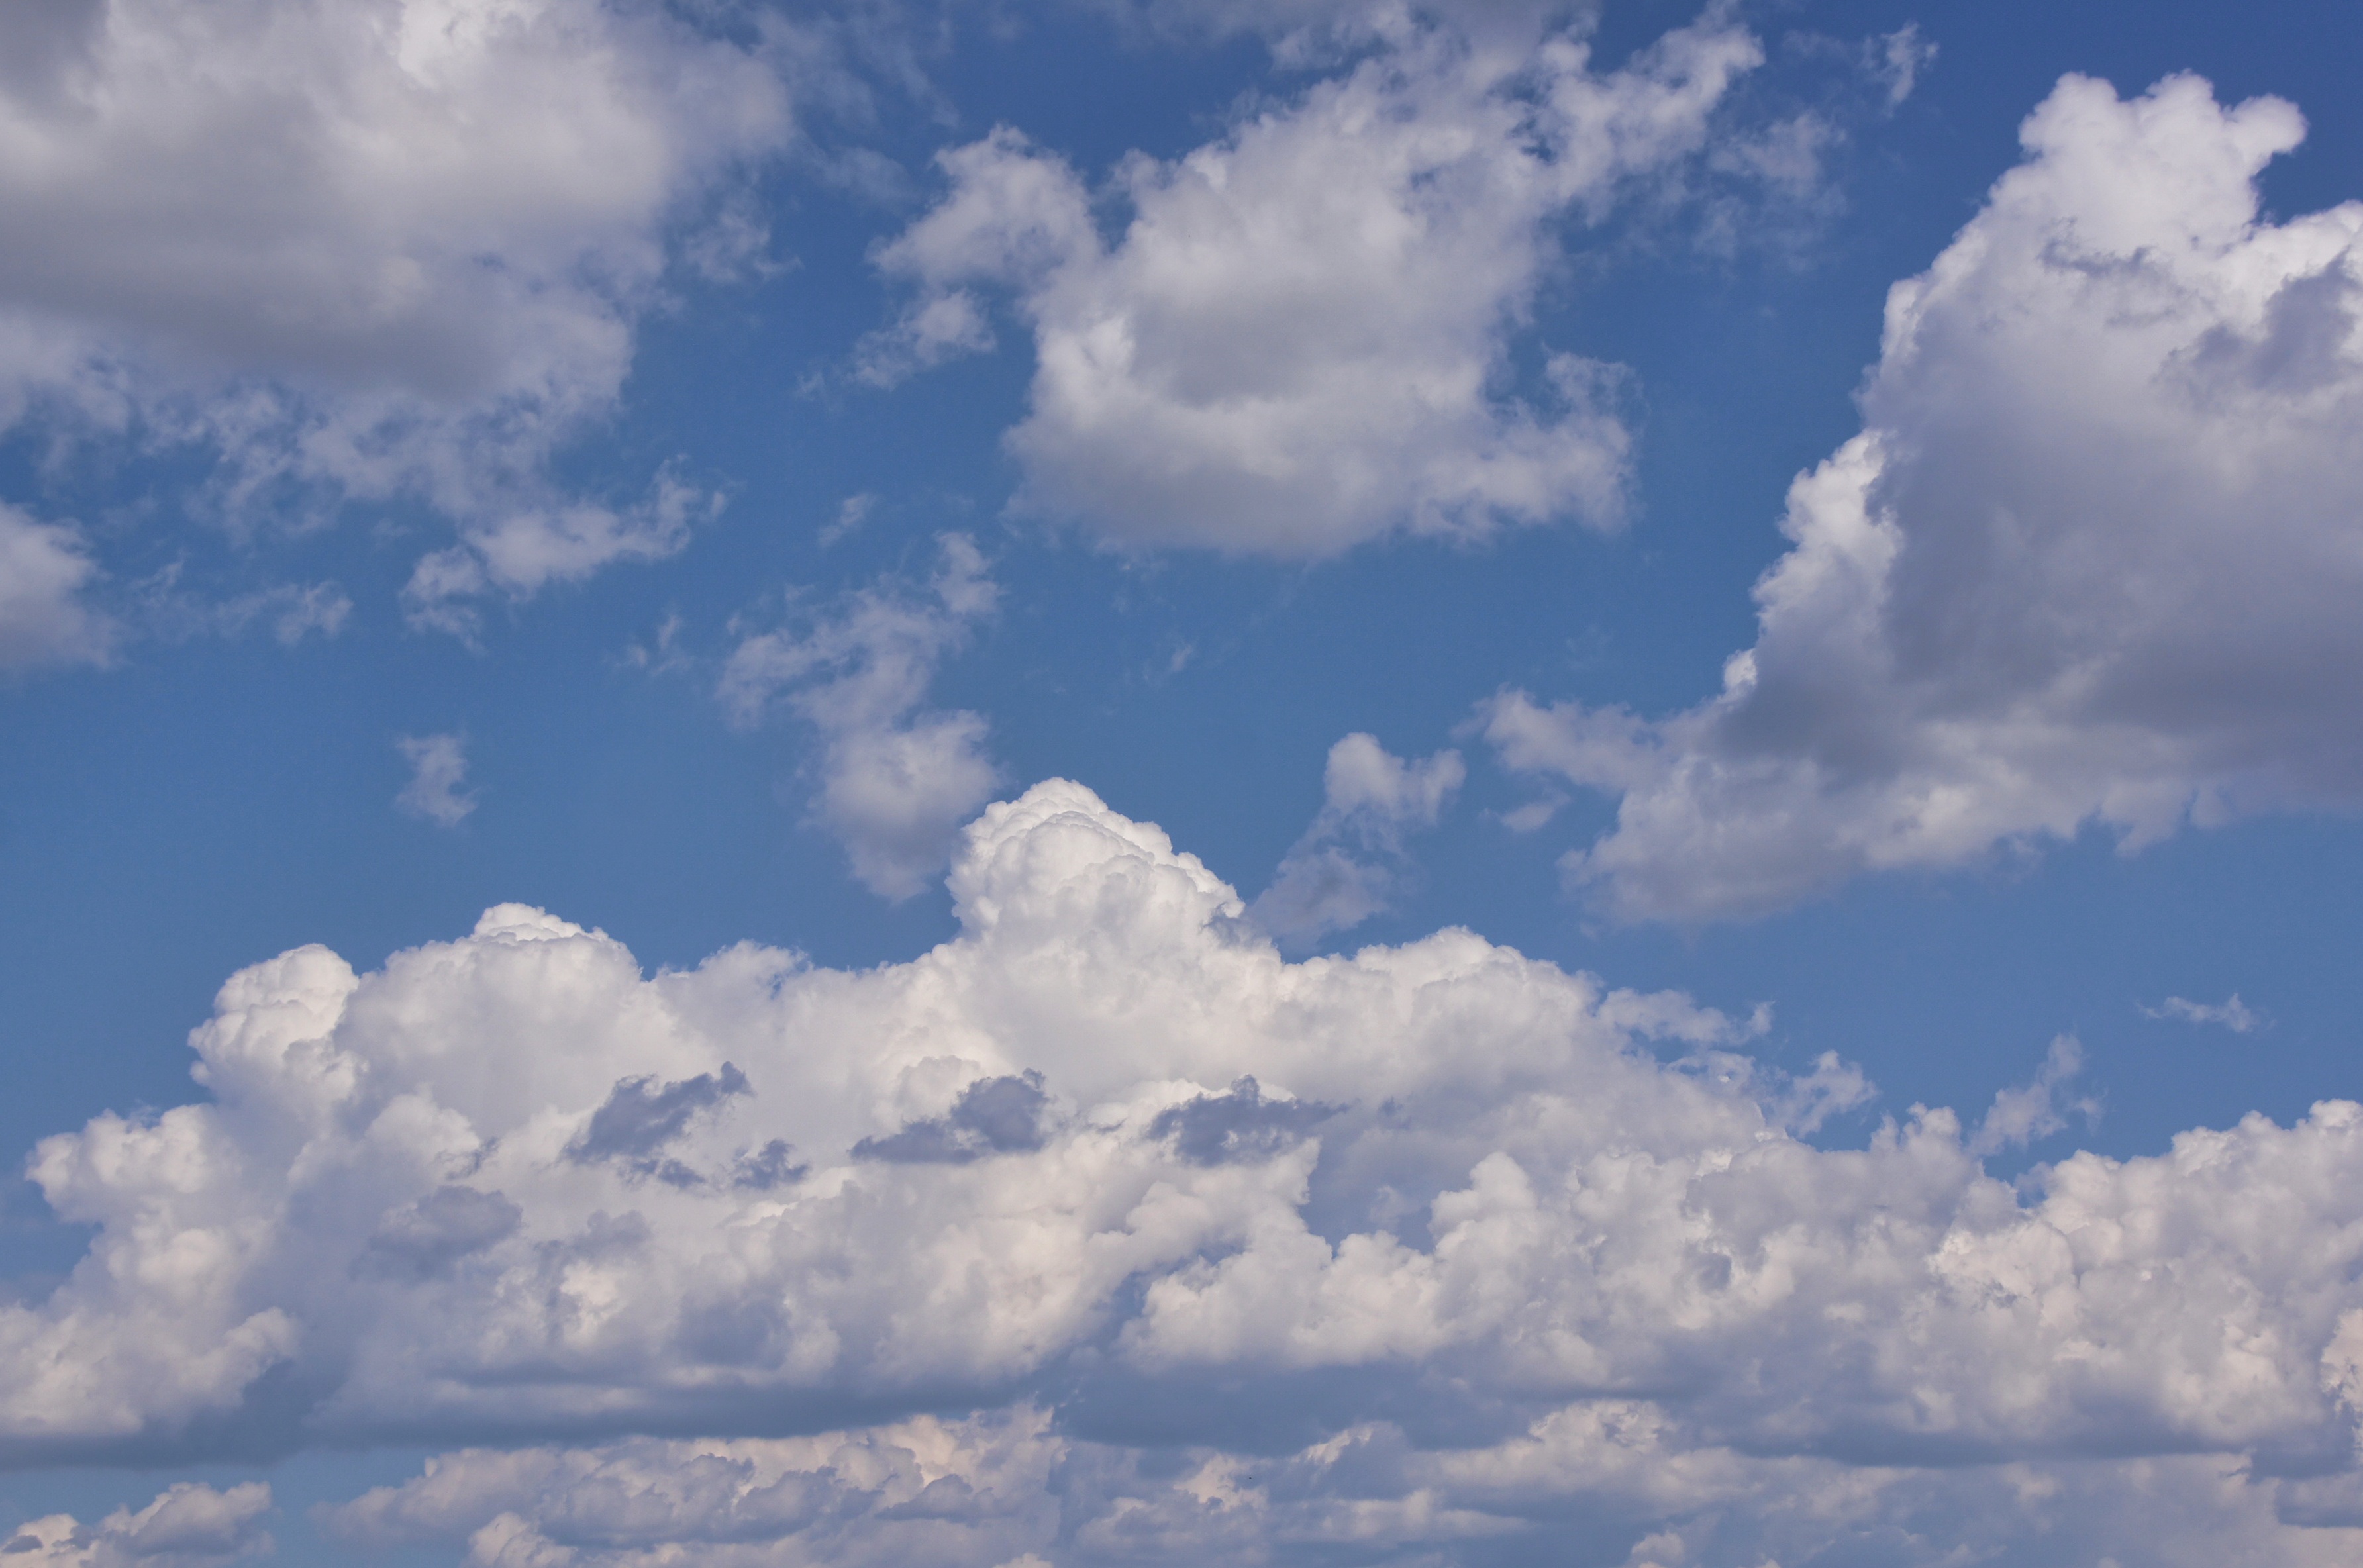
horizon, cloud, sky, sunlight, atmosphere, daytime, cumulus, blue, clouds, clouds form, meteorological phenomenon, atmosphere of earth